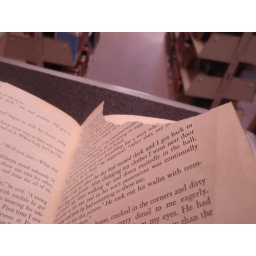
The book I had to take back to the library because they sent it over damaged.